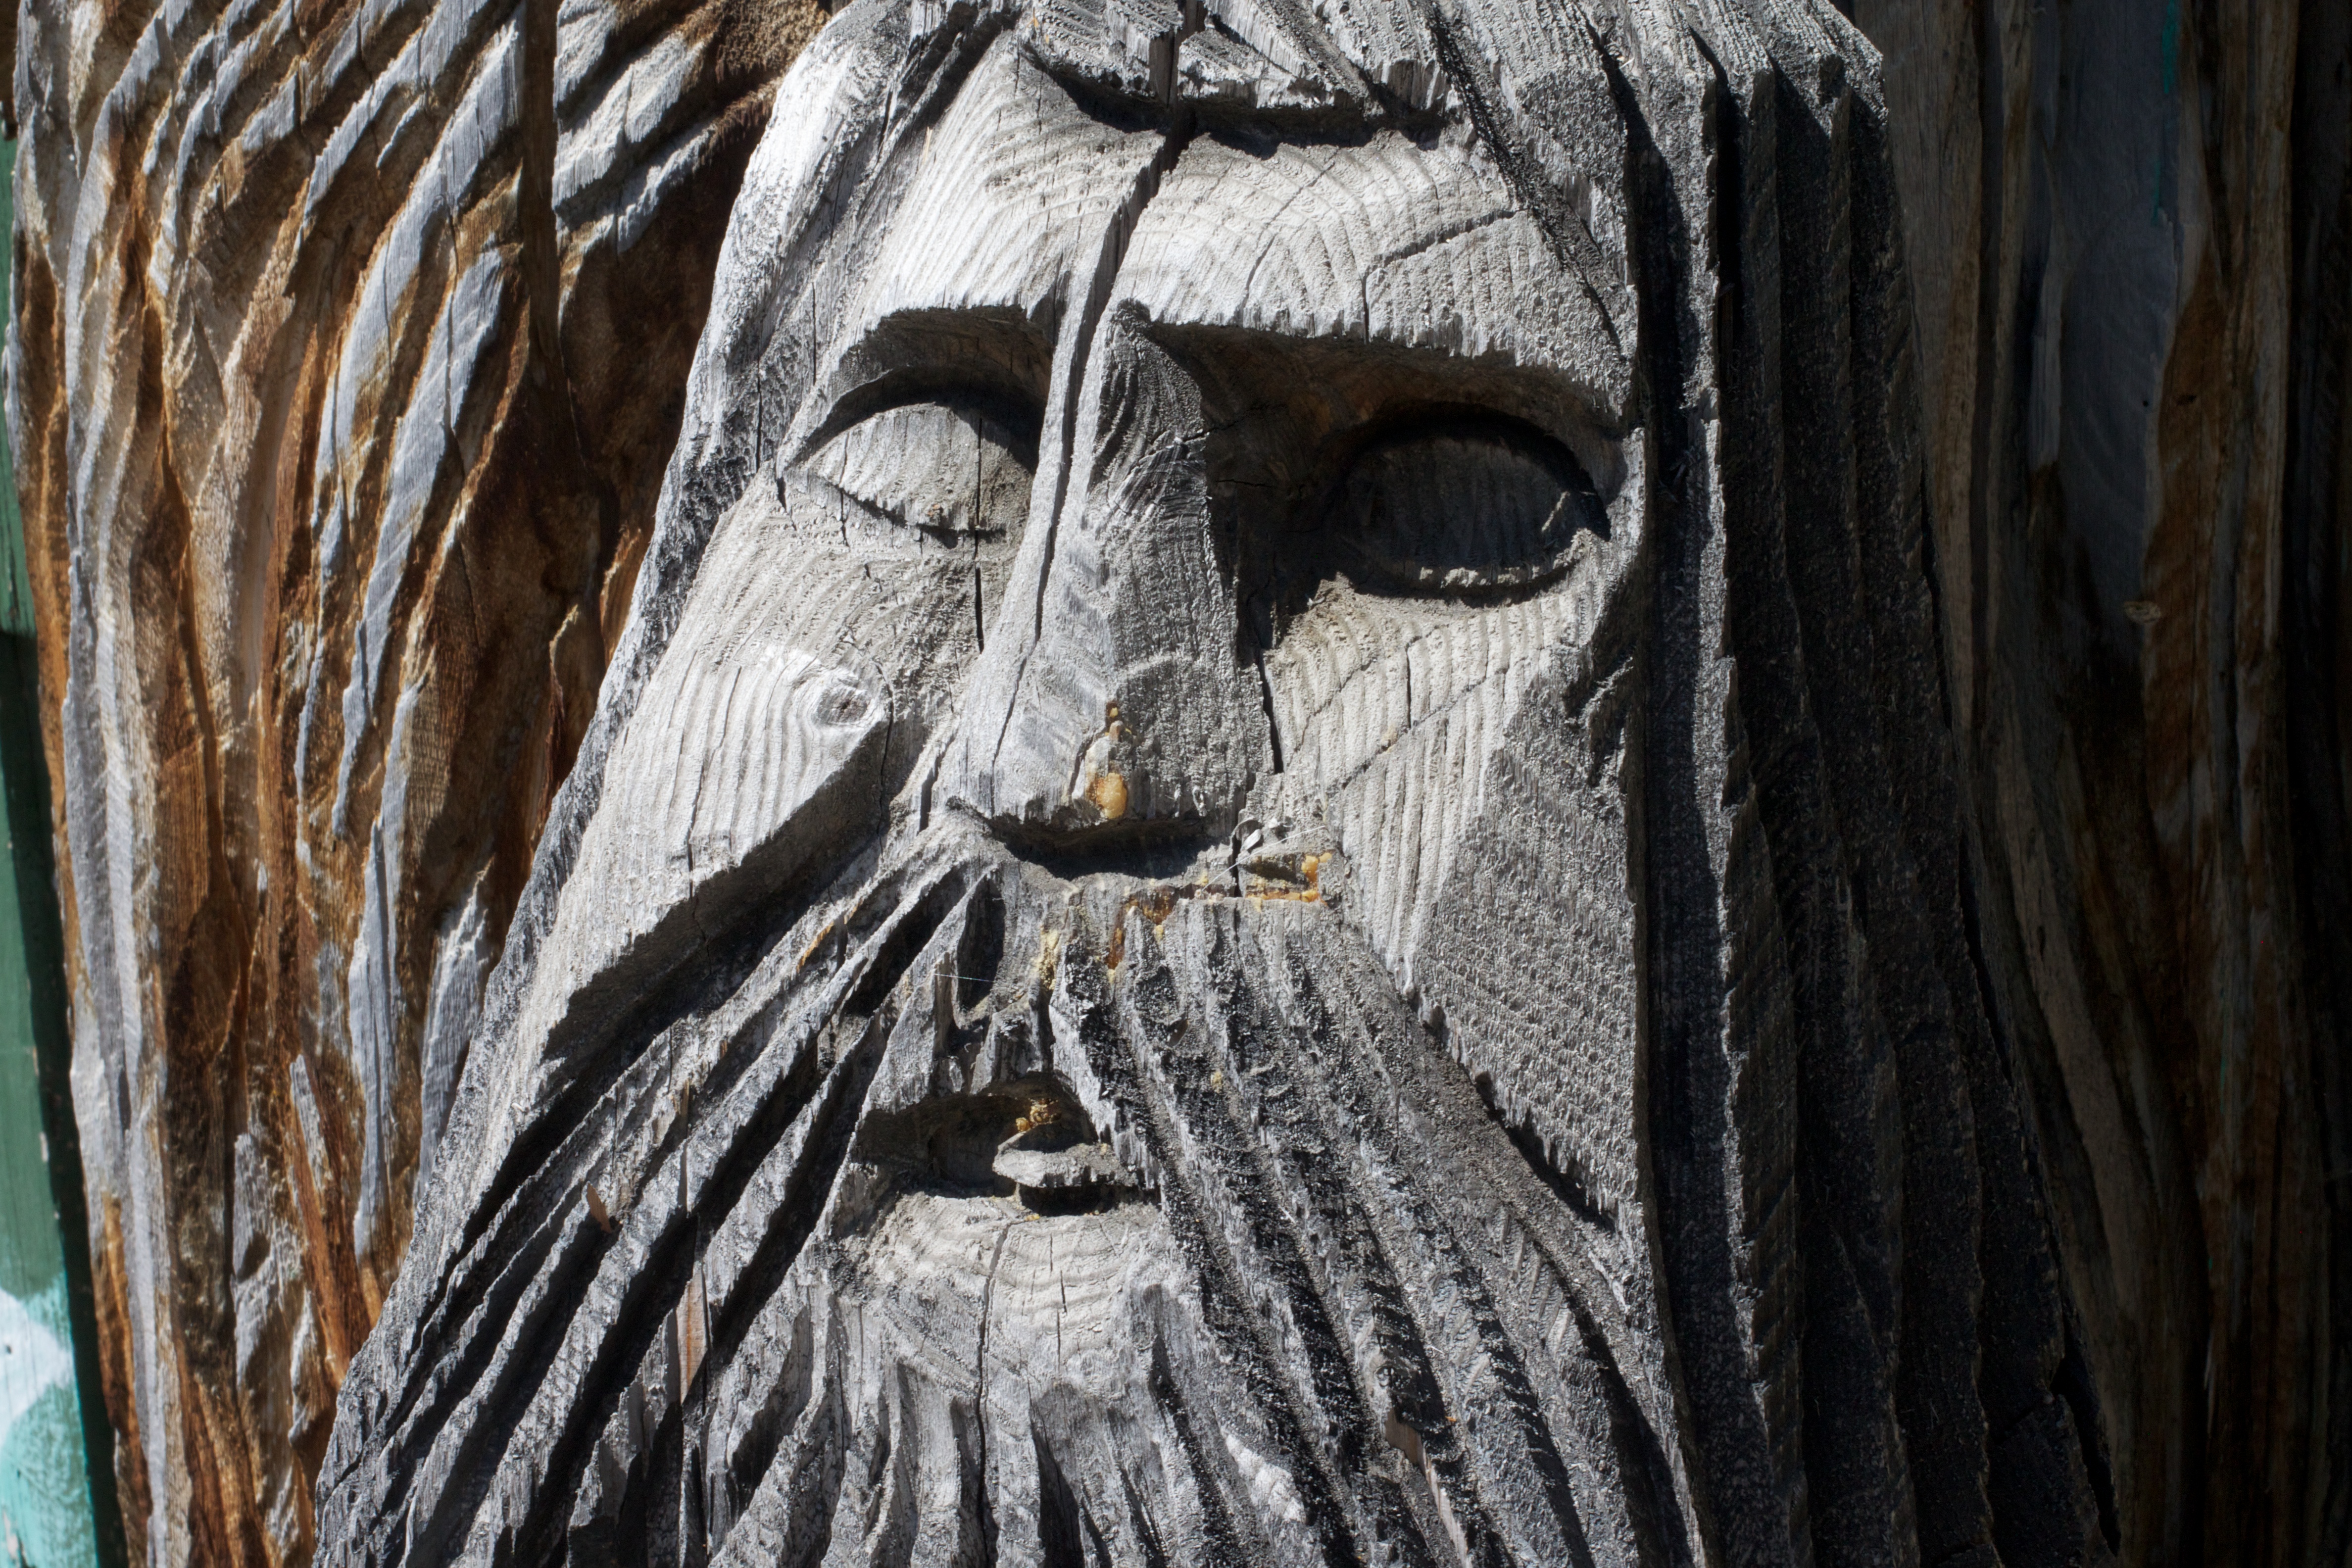
wood, statue, sculpture, art, temple, head, carving, odyssey, ancient history